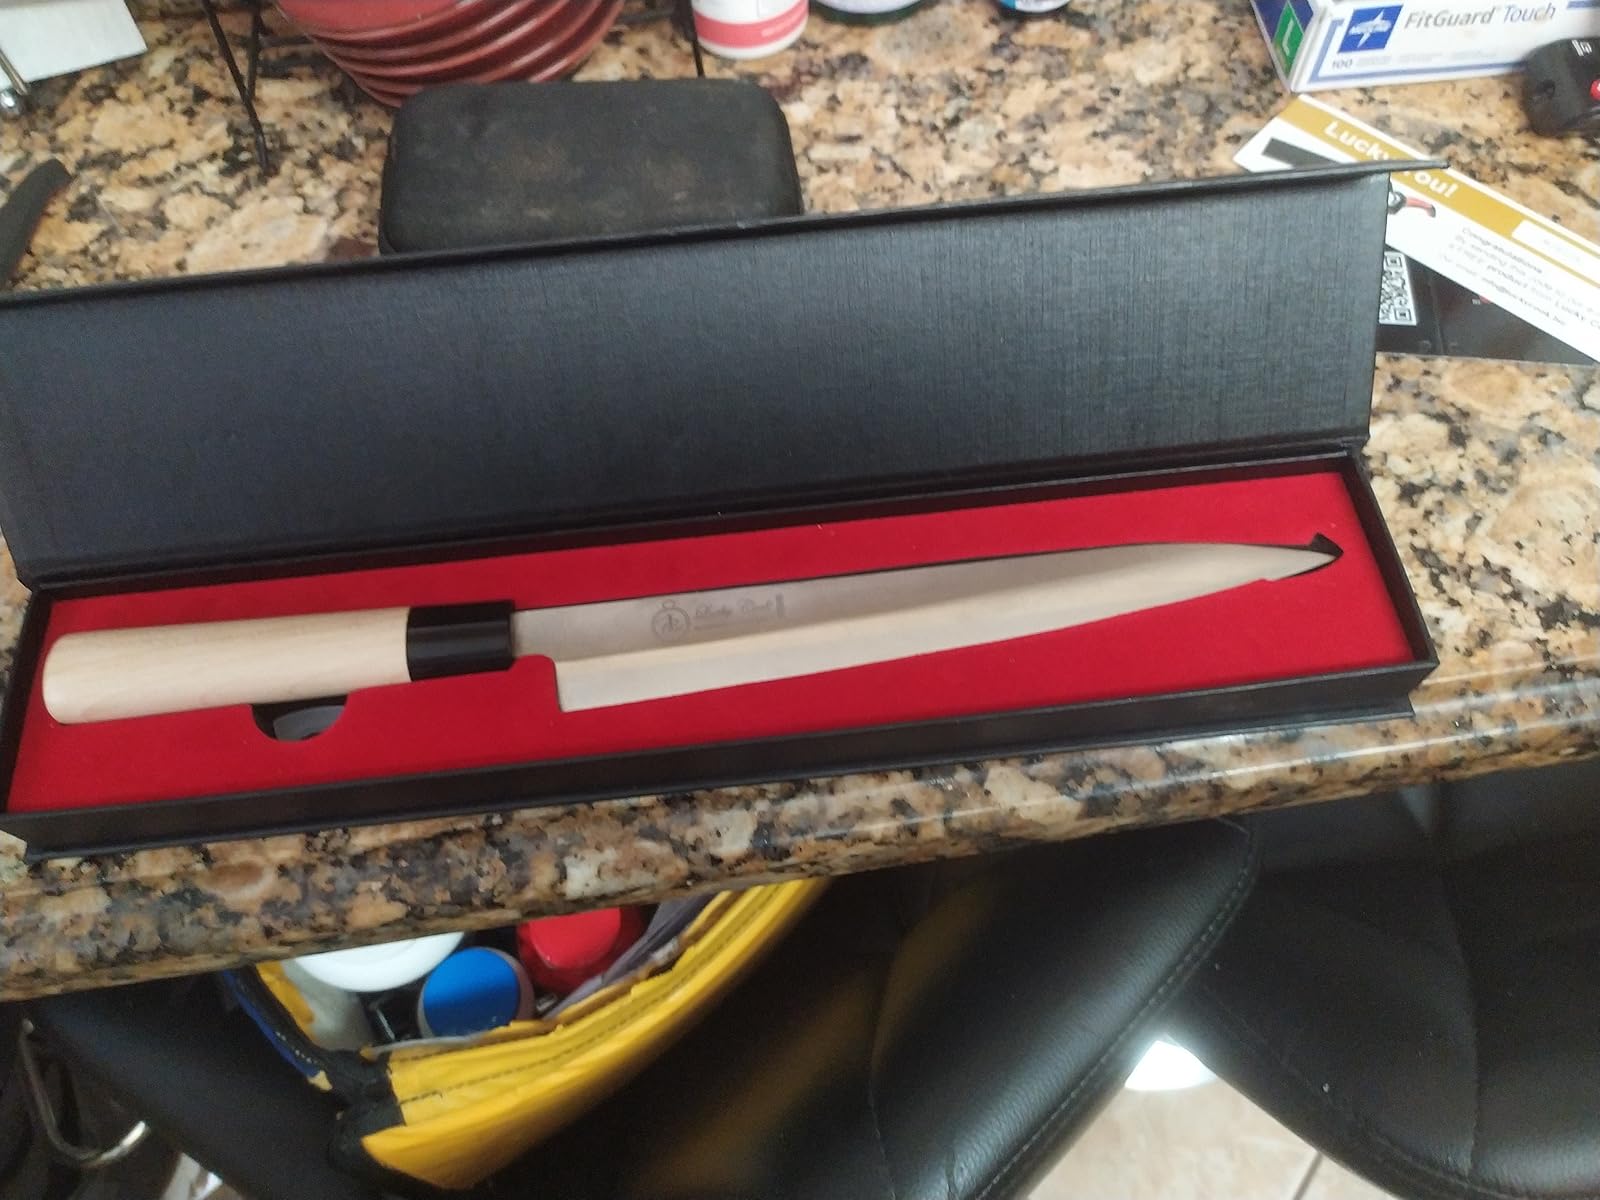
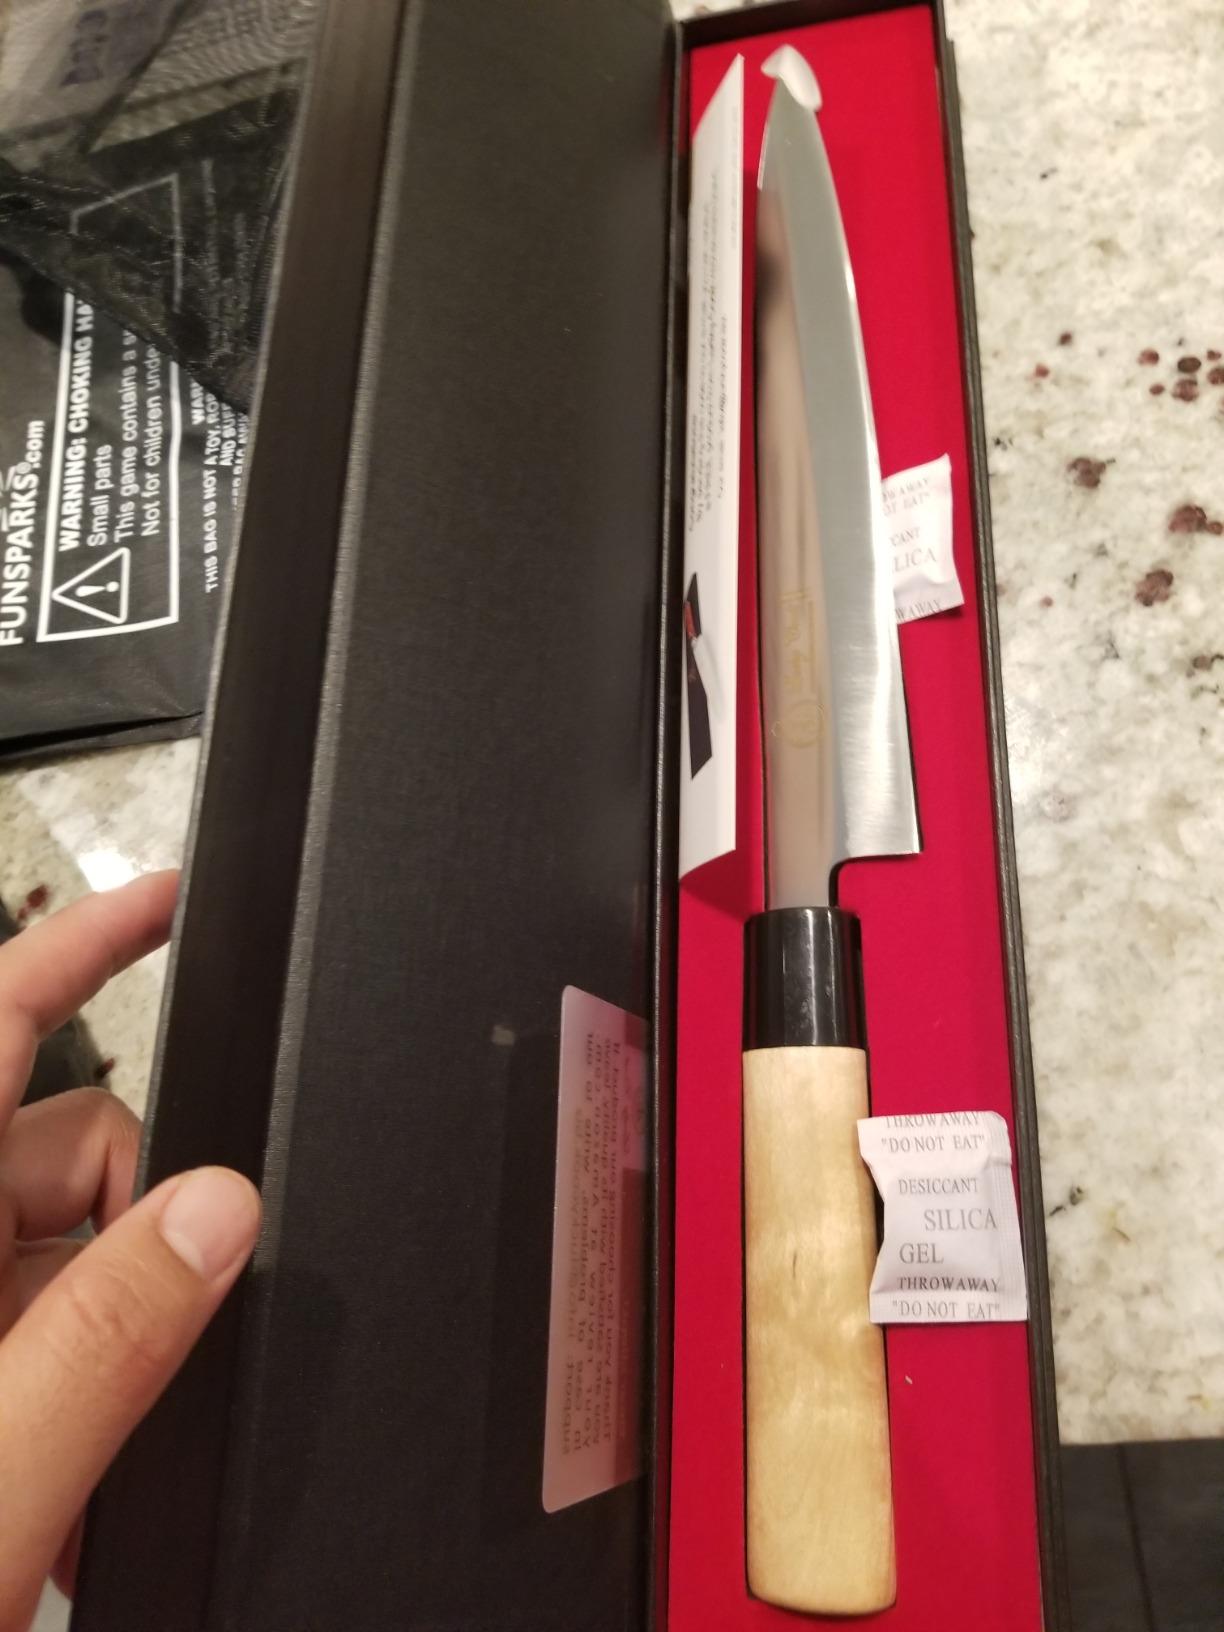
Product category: items_knife
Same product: yes